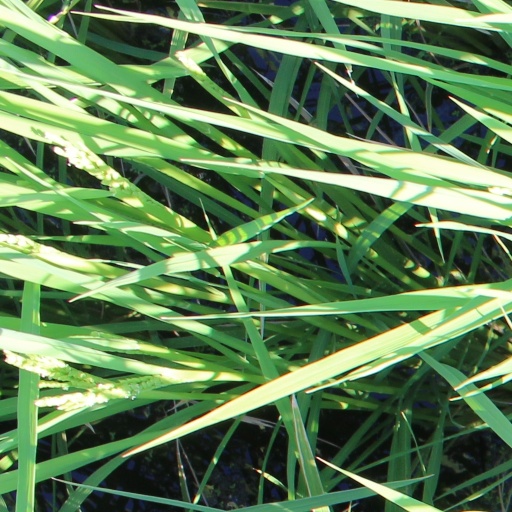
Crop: rice